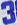
Number: 3